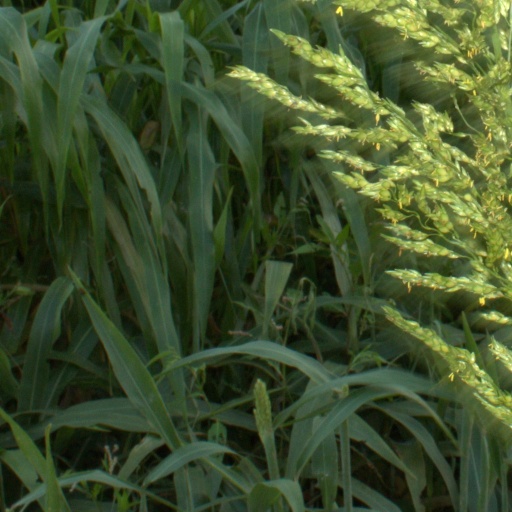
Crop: sorghum